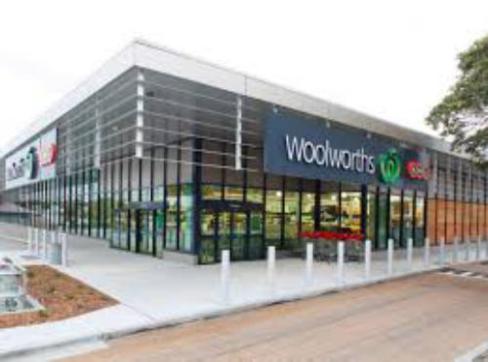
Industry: Others